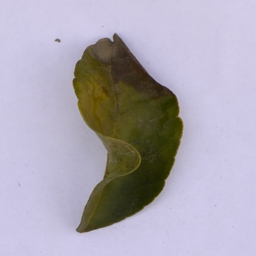
Plant part: leaf
Disease: black_spot